Architecture of Bengal

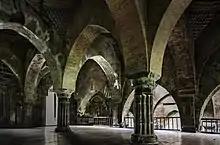
Interior of the hypostyle hall of the Adina Mosque

Most temples surviving in reasonable condition date from about the 17th century onwards, after temple building revived; it had stopped after the Muslim conquest in the 13th century. The roofing style of Bengali Hindu temple architecture is unique and closely related to the paddy roofed traditional building style of rural Bengal. The "extensive improvisation within a local architectural idiom" which the temples exhibit is often ascribed to a local shortage of expert Brahmin priests to provide the rather rigid guidance as to correct forms that governed temple architecture elsewhere. In the same way, the terracotta reliefs often depict secular subjects in a very lively fashion.